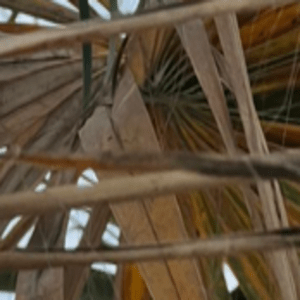
Label: Manganese Deficiency